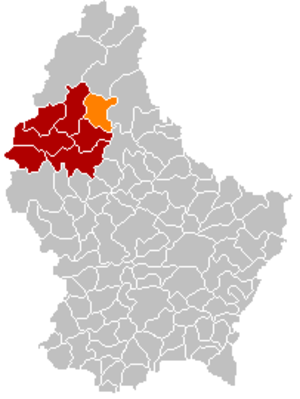
Kiischpelt est une commune luxembourgeoise située dans le canton de Wiltz. Les bureaux de la commune se trouvent à Wilwerwiltz.